Michael Fassbender filmography

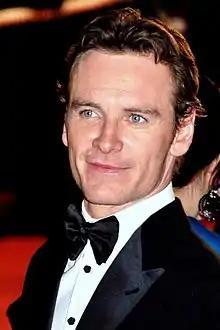
Fassbender at the 2009 Cannes Film Festival

Michael Fassbender is a German-Irish actor who made his screen debut in the 2001 war drama miniseries "Band of Brothers" as Burton Christenson. Fassbender followed this with a number of television roles including a German motorcycle courier in the drama "Hearts and Bones" (2001), Guy Fawkes in the miniseries "Gunpowder, Treason & Plot" (2004), Lt. Harry Colebourn in the film "A Bear Named Winnie" (2004), and Azazeal in the series "Hex" (2004–05). He made his film debut playing a Spartan soldier in Zack Snyder's "300" (2007).